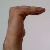
The image shows a hand gesture representing a space in Indian Sign Language.